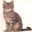
Label: cat